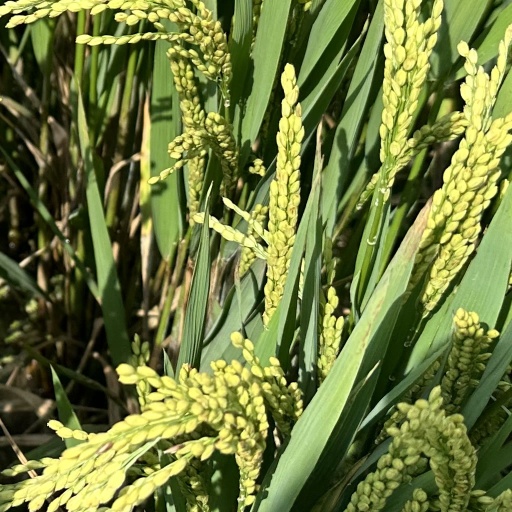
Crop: rice